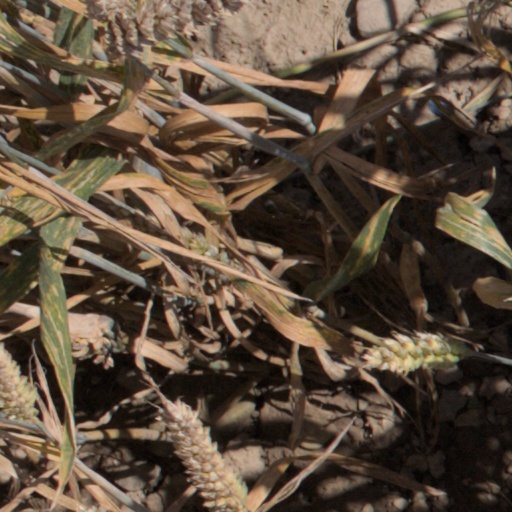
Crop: wheat